Harp seal

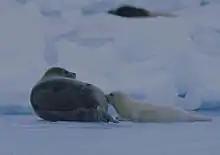
Nursing

The harp seal is a fast ice breeder and is believed to have a promiscuous mating system. Breeding occurs between mid-February and April. While courtship starts on the ice, mating usually takes place in the water. Courtship peaks during mid-March and involves males performing underwater displays, using bubbles, vocalizations, and paw movements to court females. Females, who remain on the ice, will resist copulation unless underwater.